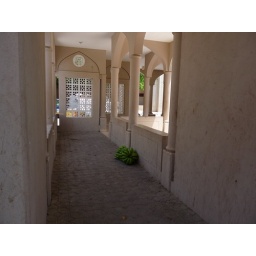
Corridor, Nizwa souq, with bunch of green bananas on the floor in the middle